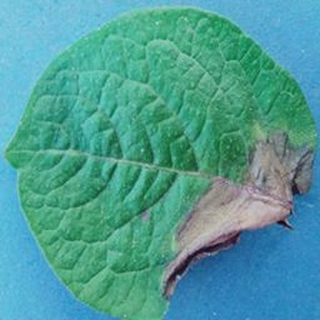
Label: potato_late_blight